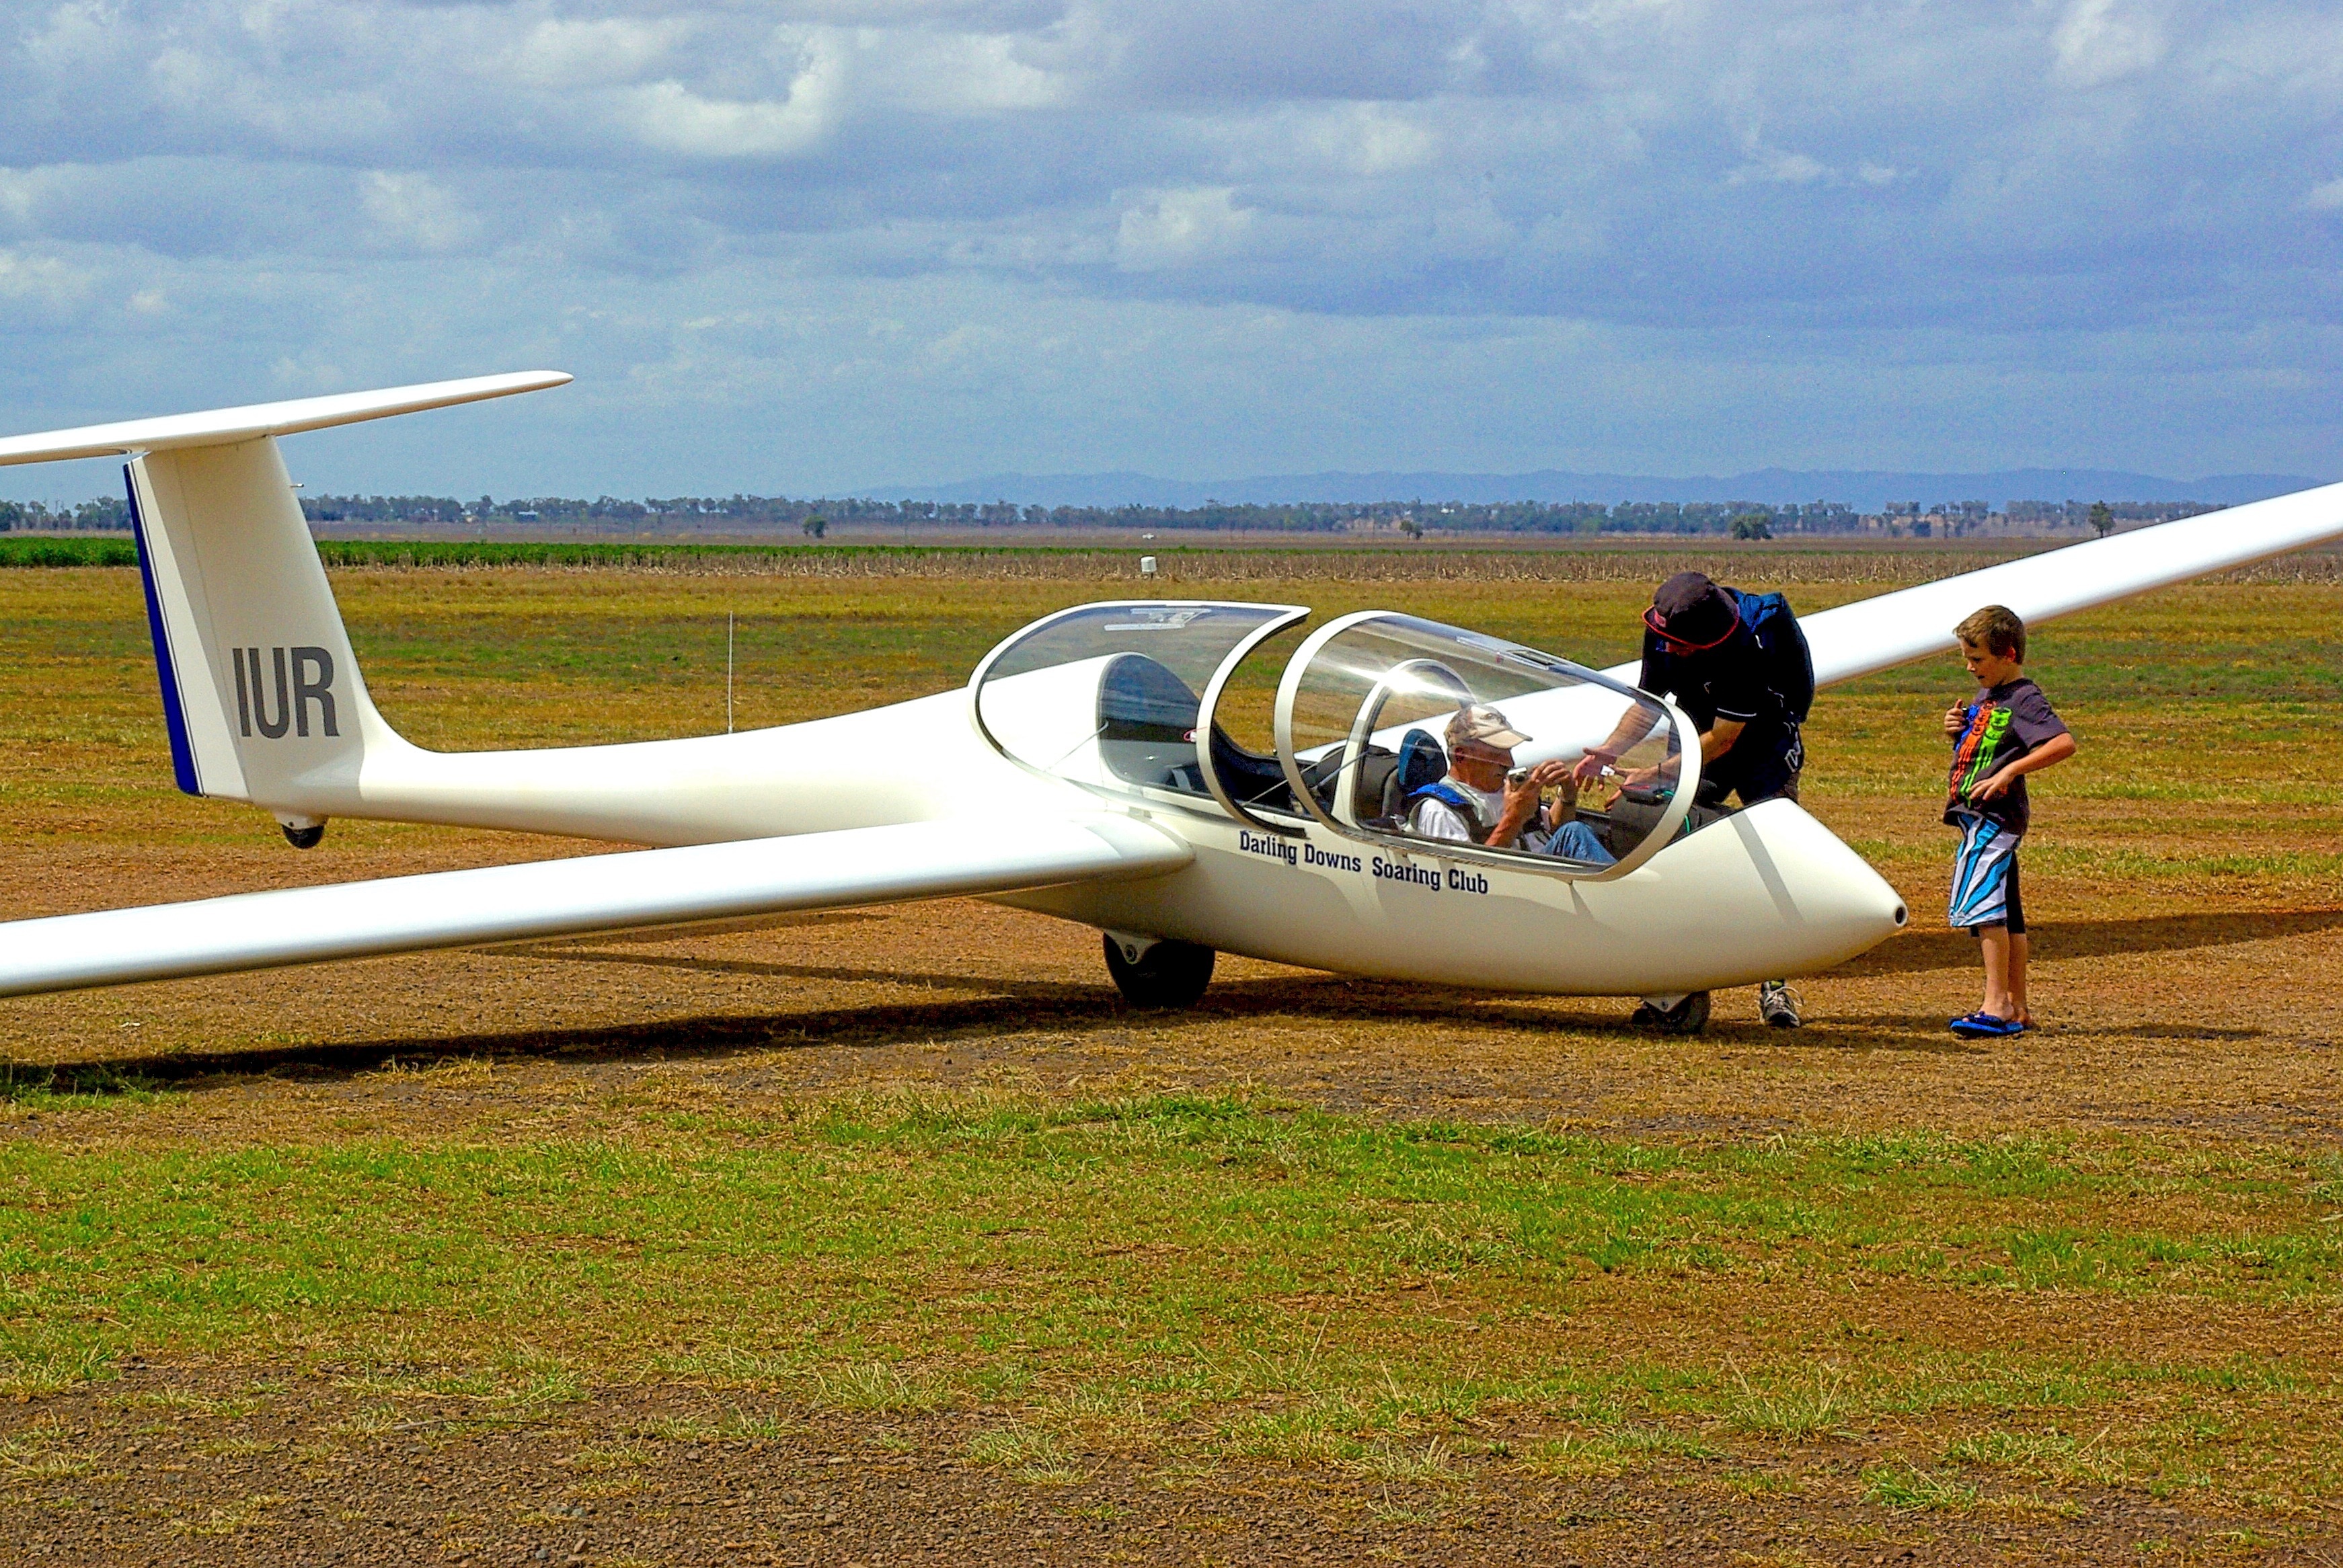
wing, field, ground, adventure, airplane, aircraft, recreation, vehicle, aviation, flight, soaring, glider, sports, gliding, landing, airfield, air sports, light aircraft, recreational, sailplane, monoplane, outdoor recreation, atmosphere of earth, windsports, aircraft engine, ultralight aviation, motor glider